List of air display teams

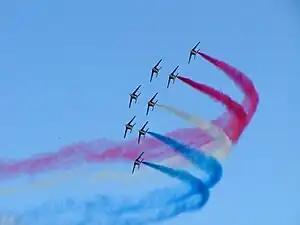

Many air forces from around the world, along with some navy and army aviators, and even a few private organisations, have established air display teams to perform at domestic and international air shows, major sporting occasions, and even corporate events. Some display teams perform aerobatics, while others give displays of formation flying or their professional operations such as air-sea rescue.